Lawyers' Movement

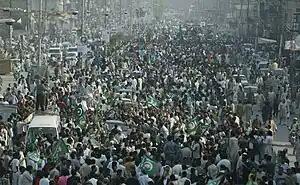
Activists of Pakistan Muslim League (N) participate in a long march on 15 March 2009, organised to support the Lawyers' Movement that had appealed for the restoration of judiciary since the unconstitutional suspension of Iftikhar Muhammad Chaudhry.

The Lawyers' Movement, also known as the Movement for the Restoration of Judiciary or the Black Coat Protests, was the popular mass protest movement initiated by the lawyers of Pakistan in response to the former president and army chief Pervez Musharraf's actions of 9 March 2007 when he unconstitutionally suspended Iftikhar Muhammad Chaudhry as the chief justice of Pakistan's Supreme Court. Following the suspension of the chief justice, the Supreme Court Bar Association (SCBA) declared the judge's removal as an "assault on the independence of judiciary" and was backed by several political parties.